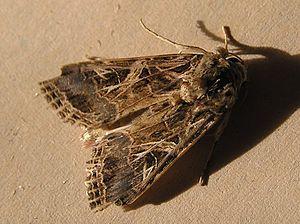
Cet article recense les hétérocères de l'île de La Réunion.
Spodoptera est un genre de lépidoptères nocturnes de la famille des Noctuidae.
Spodoptera littoralis est une espèce de lépidoptères de la famille des Noctuidae, originaire d'Afrique. Cette espèce est notamment connue pour les dégâts causés par sa chenille polyphage et phyllophage à de nombreuses plantes cultivées, notamment les légumineuses et les plantes du genre Gossypium.